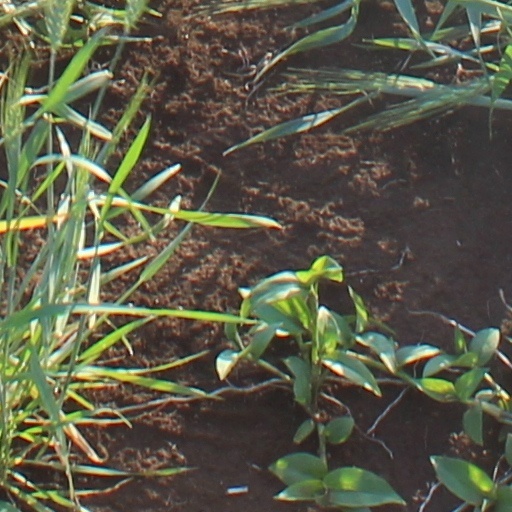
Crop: wheat